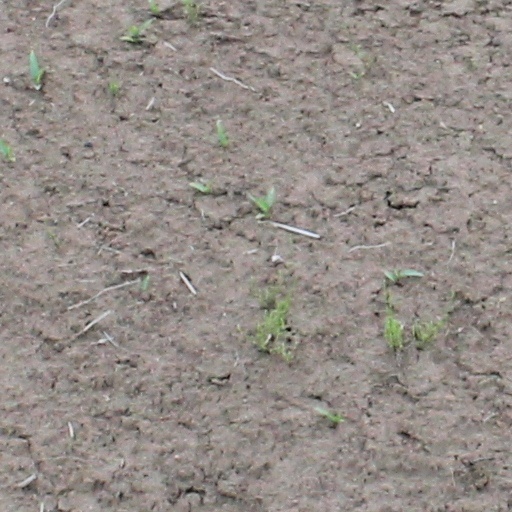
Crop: wheat